Maria Polydouri

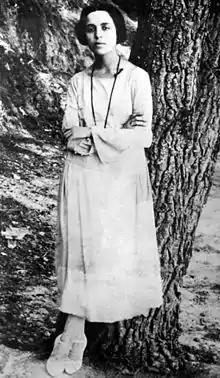
Polydouri in 1920.

Maria Polydouri (1 April 1902 – 29 April 1930) was a Greek poet who belonged to the school of Neo-romanticism.